Ukanthamalai Murugan Kovil

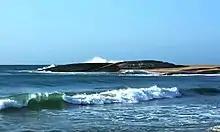
Golden boat turned into a rock, Okanda beach, Yala East.

Since Lord Murugan is always linked with mountains, Some Tamil folklore tell that ukanthamalai got its name as it is the most "ukantha" (உகந்த, litt. "congenial") place of Lord Murugan. According to another folklore this place is believed to be the location where Skanda Kumara landed on the shore of Okanda with Valli Amma in a golden boat. The boat is said to be turned into a rock known as the "Ran Oru Gala" which still visible on the Okanda beach.